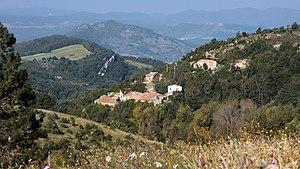
Vue générale
Saint-Just-et-le-Bézu est une commune française, située dans le département de l'Aude en région Occitanie.